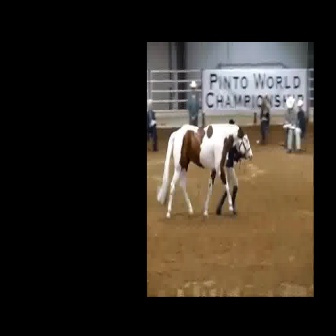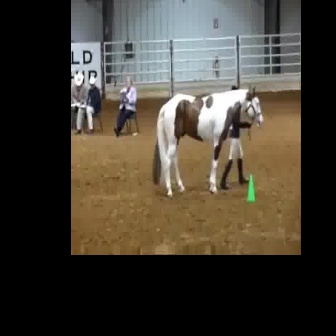
  Please identify the target specified by the bounding box [156,121,253,218] in the first image and locate it in the second image. Return the coordinates in [x_min,y_min,x_max,y_max] format.
Answer: [150,83,265,198]